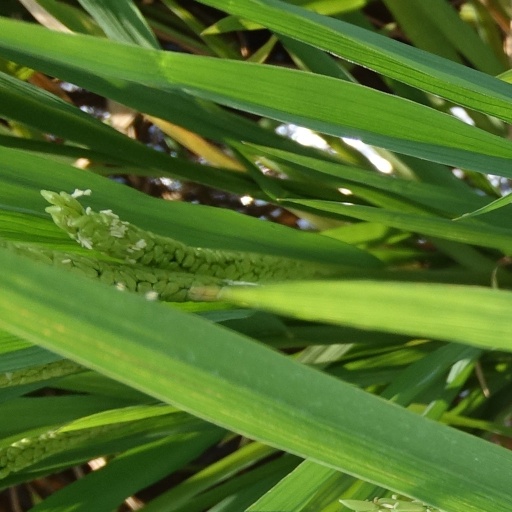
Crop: rice